Saint-Jean-Baptiste de Montrésor Church

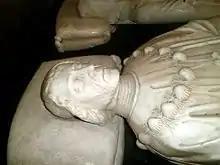
Tomb effigy of Imbert de Batarnay.

Around 1520, Imbert de Batarnay, lord of Bridoré and Montrésor, had the idea of founding a collegiate church in which he and his family would be buried. His first choice was Bridoré, where he owned a medieval fortress, and the project moved forward as early as March 1519. However, in 1521, for unknown reasons, Imbert de Batarnay changed his mind and decided that the foundation would ultimately take place in Montrésor, not far from his Renaissance dwelling, as the 13th-century castral chapel was probably too cramped; construction began in March 1522. Imbert de Batarnay endowed the collegiate church with "a college of five prebendal canons required to sing a daily high mass and canonical hours, with two young children instructed in reading and singing"; the number of canons was soon increased to twelve. Imbert de Batarnay died in 1523. Since the church under construction was not yet suitable for his burial, he was buried in the château chapel before his body was relocated to the choir of the new collegiate church; the date of the transfer of his ashes is unknown. The church was consecrated on December 10, 1532 by Archbishop Antoine de Bar, after completion of the structural work, but the work was not completed until 1541. Work soon resumed, however, given that around 1550, at the instigation of René de Batarnay, Imbert's son, a chapel was built against the south side of the choir. It was dedicated to Notre-Dame-de-Lorette, in homage to the Basilica della Santa Casa, in the Italian province of Ancona, whose pilgrimages were renowned at the time.